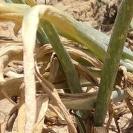
Crop: Onion
Condition: alternaria-d